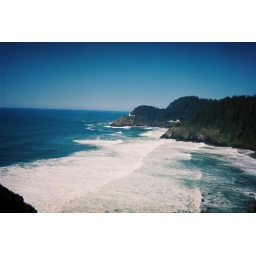
light house in the distance, nice windy road highway 101